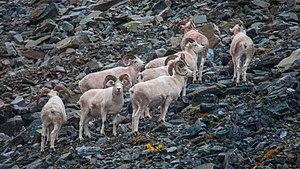
Le parc national et réserve des Gates of the Arctic est un parc naturel national situé en Alaska. Avec 34 297 km², soit près de trois fois la superficie de la région Île-de-France, ou encore plus vaste que la Belgique, c'est le second plus grand parc national des États-Unis. C'est également celui situé le plus au Nord, puisqu'il se trouve entièrement au-delà du Cercle Polaire Arctique.